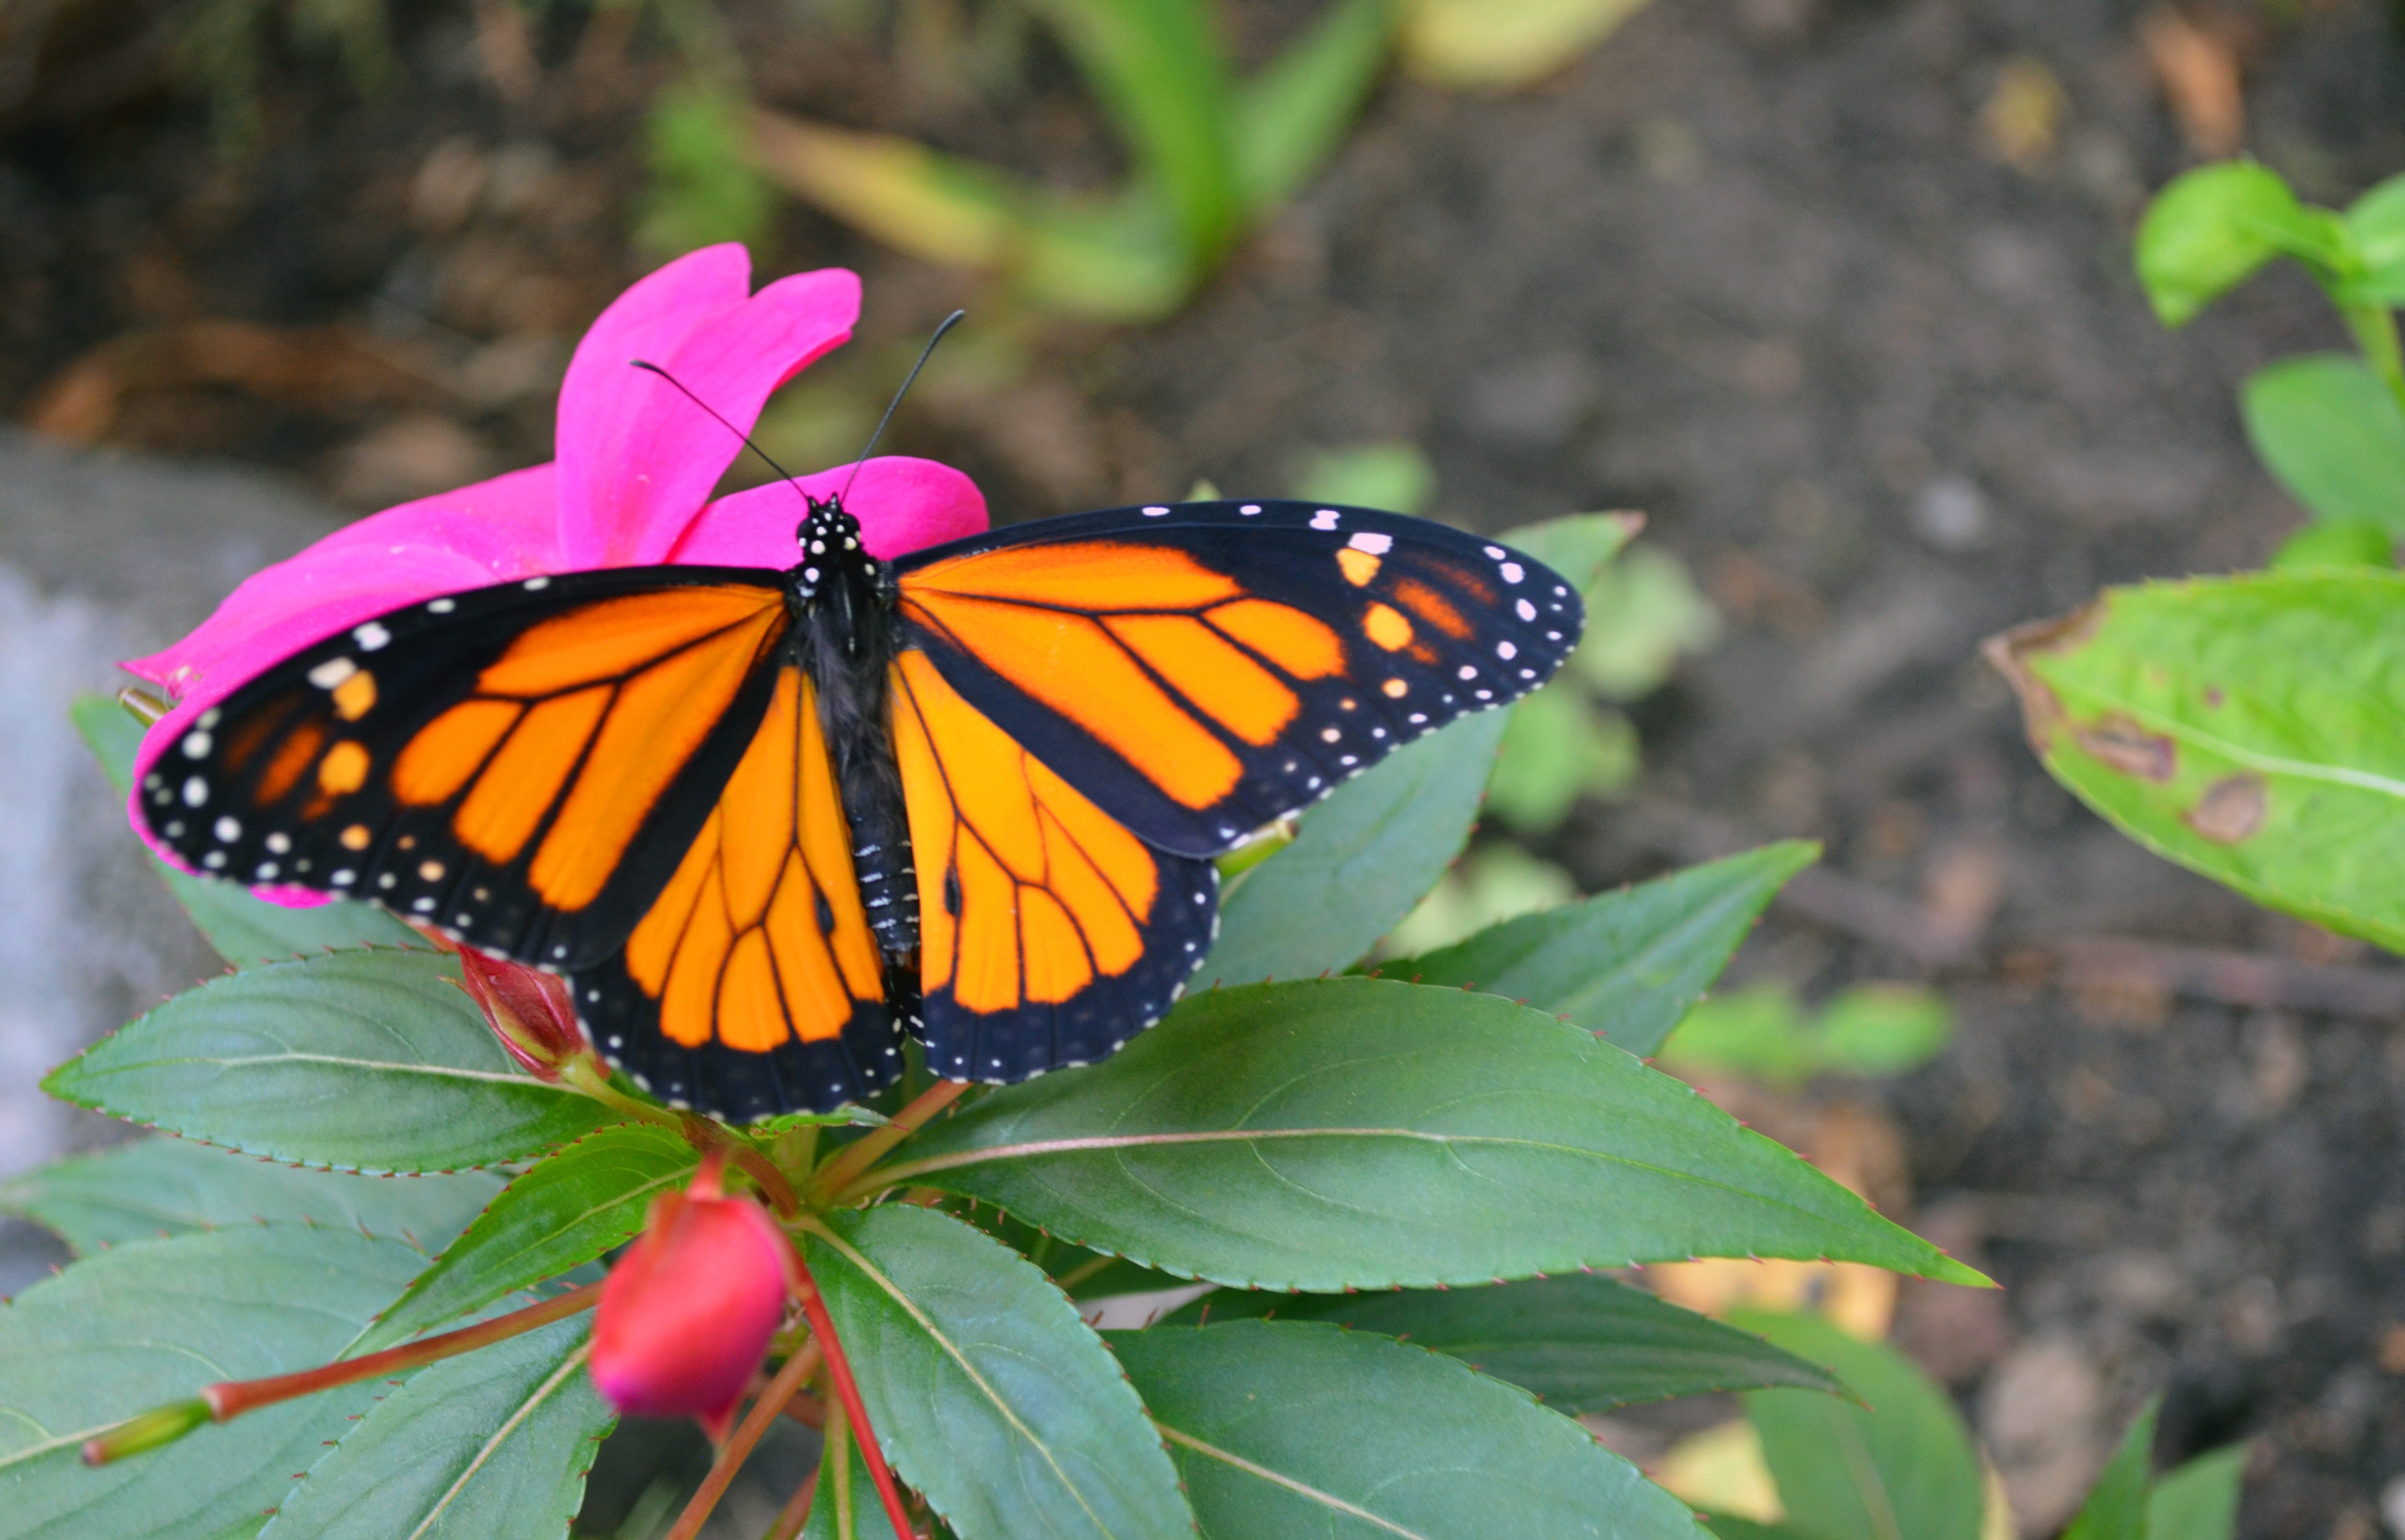
nature, plant, leaf, flower, petal, wildlife, green, insect, macro, botany, butterfly, colorful, flora, fauna, invertebrate, monarch, monarch butterfly, wings, delicate, macro photography, arthropod, pollinator, moths and butterflies